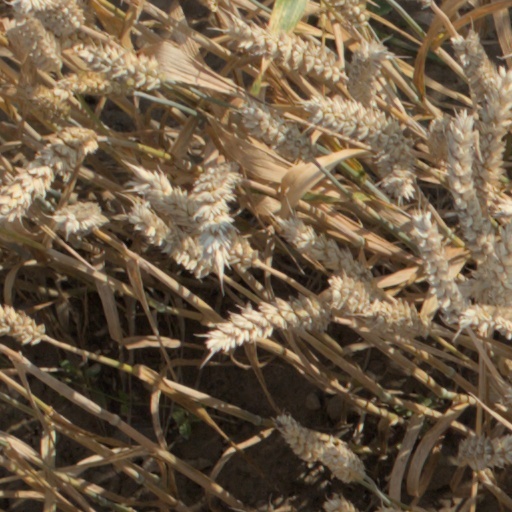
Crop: wheat